Mel Gibson

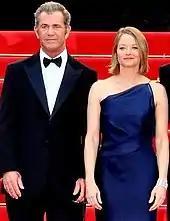
Gibson with Jodie Foster at the premiere of "The Beaver" at the 2011 Cannes Film Festival

Gibson appeared in the lead role of director S. Craig Zahler's police brutality-themed film "Dragged Across Concrete", released in 2018. He then starred in "The Professor and the Madman" – he and the director both disowned the film.